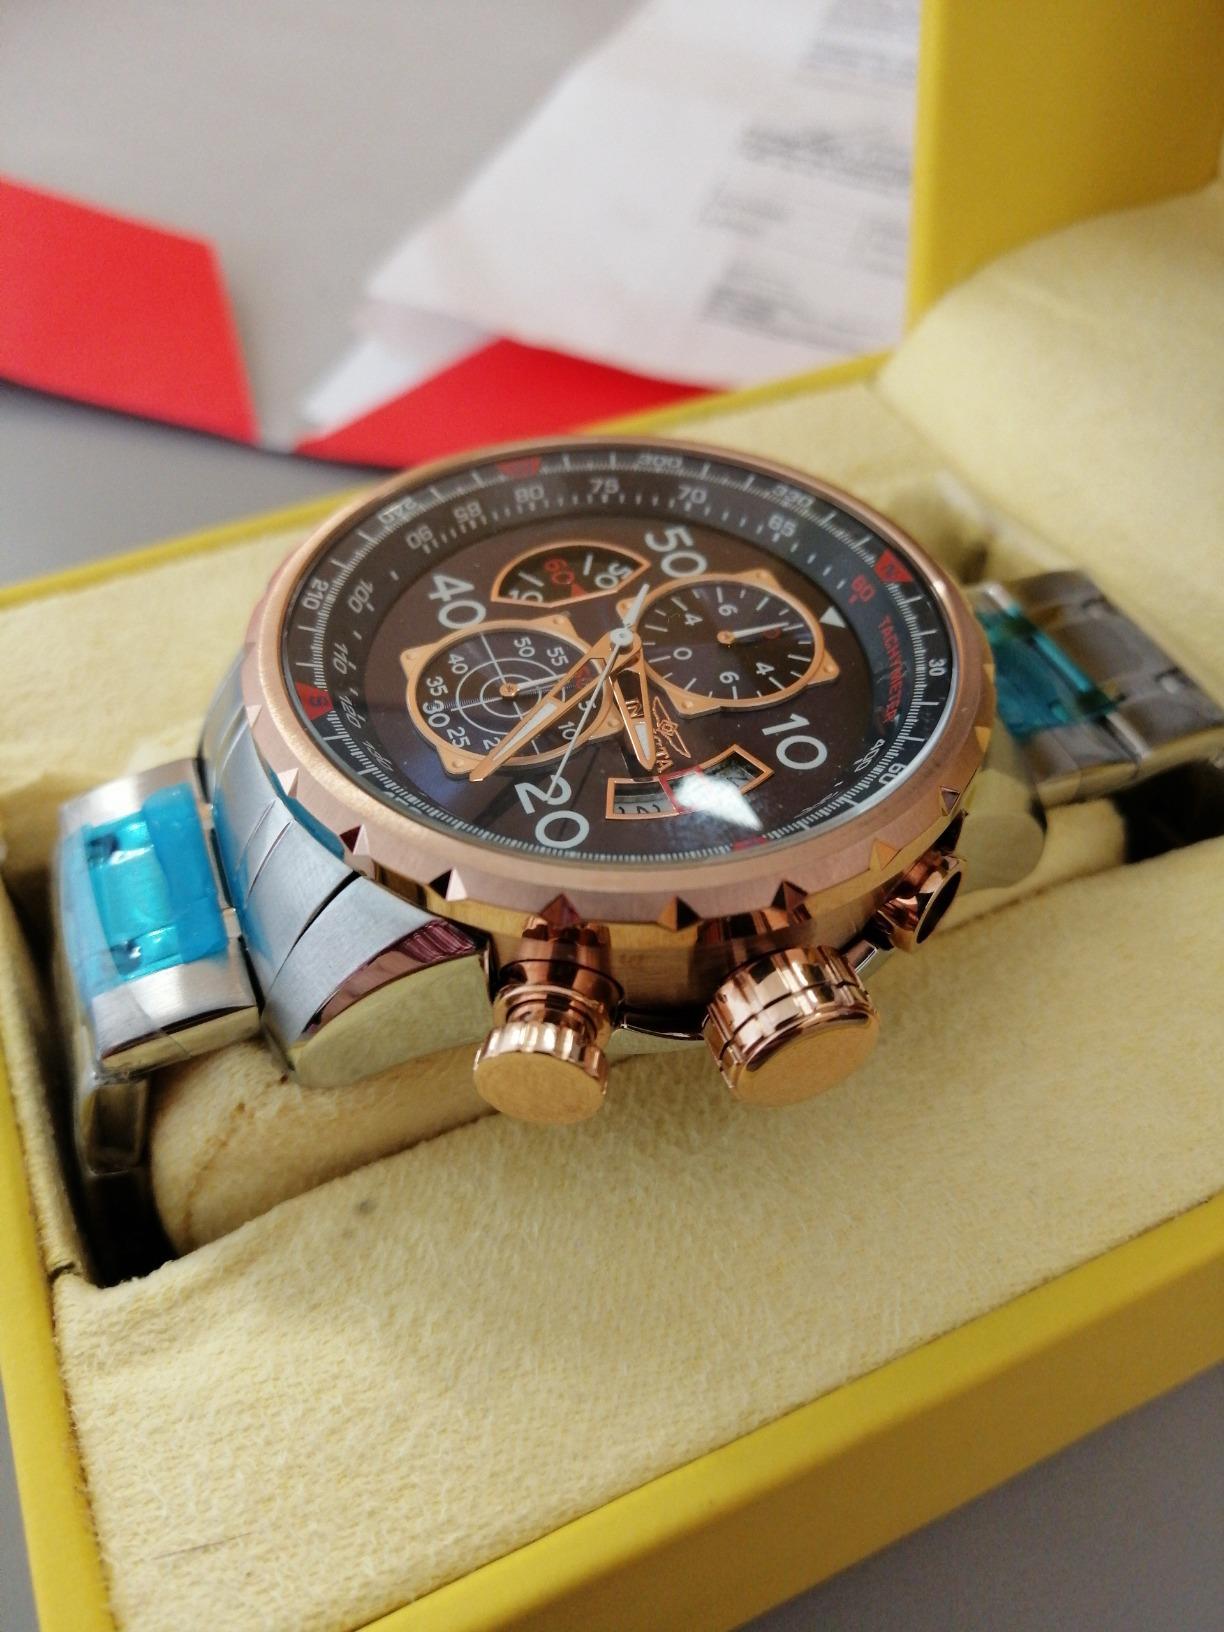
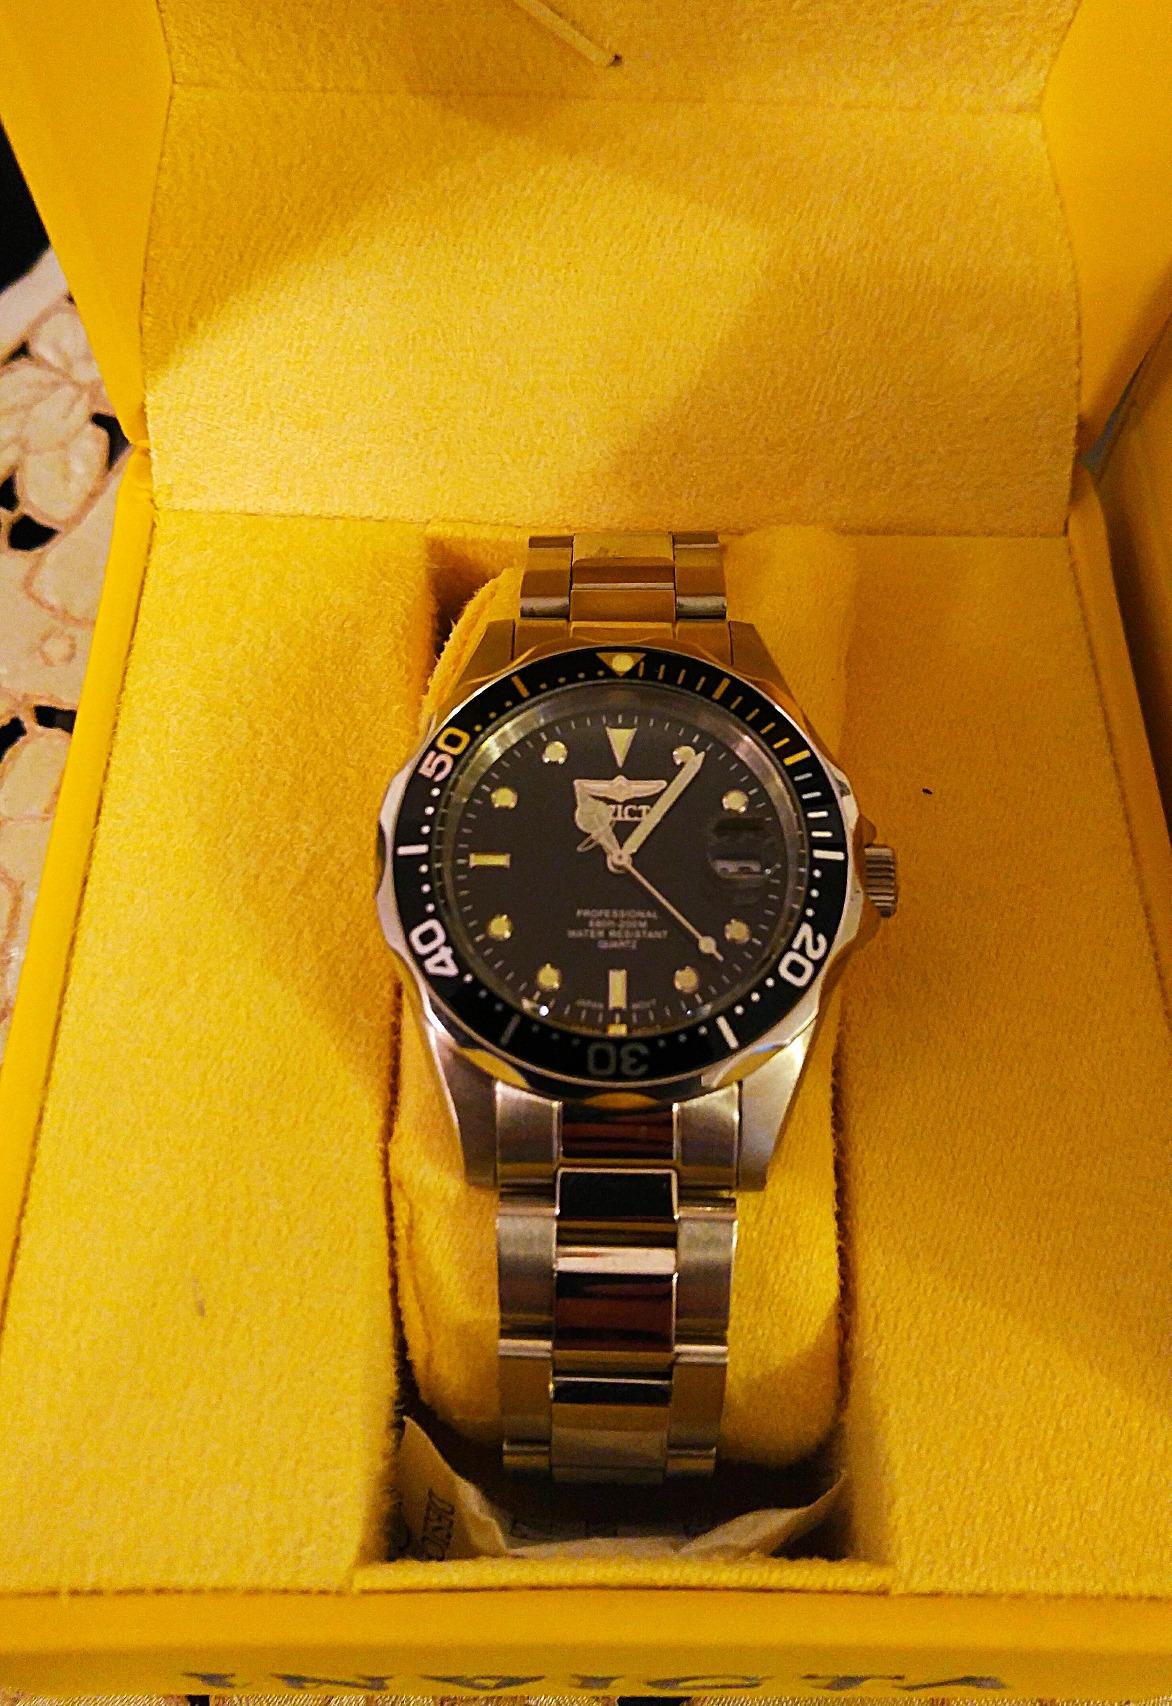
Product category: accessories_watch
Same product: no